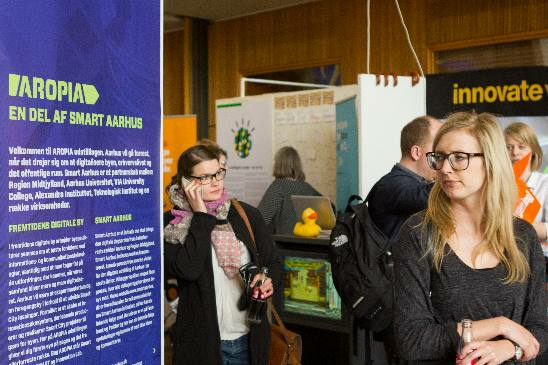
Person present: Yes